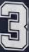
Number: 3